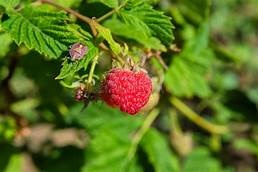
Label: raspberry